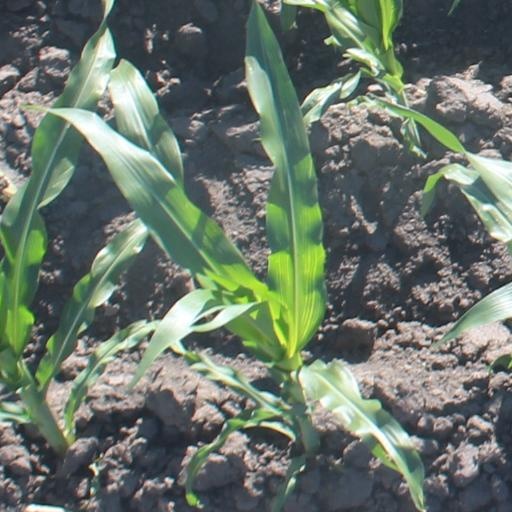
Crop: maize; corn